Waster

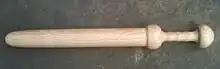
Rudis/Rudius

The ceremonial rudius, a wooden gladius given ceremonially to gladiators when they won enough battles to become free men, is produced by some current day vendors and is twenty-eight to thirty inches long. The producers warn that the rudii are for ceremonial purposes, however, and should not be used in mock combat. In this sense, the waster supersedes its place as a tool for combat and becomes primarily a work of art.